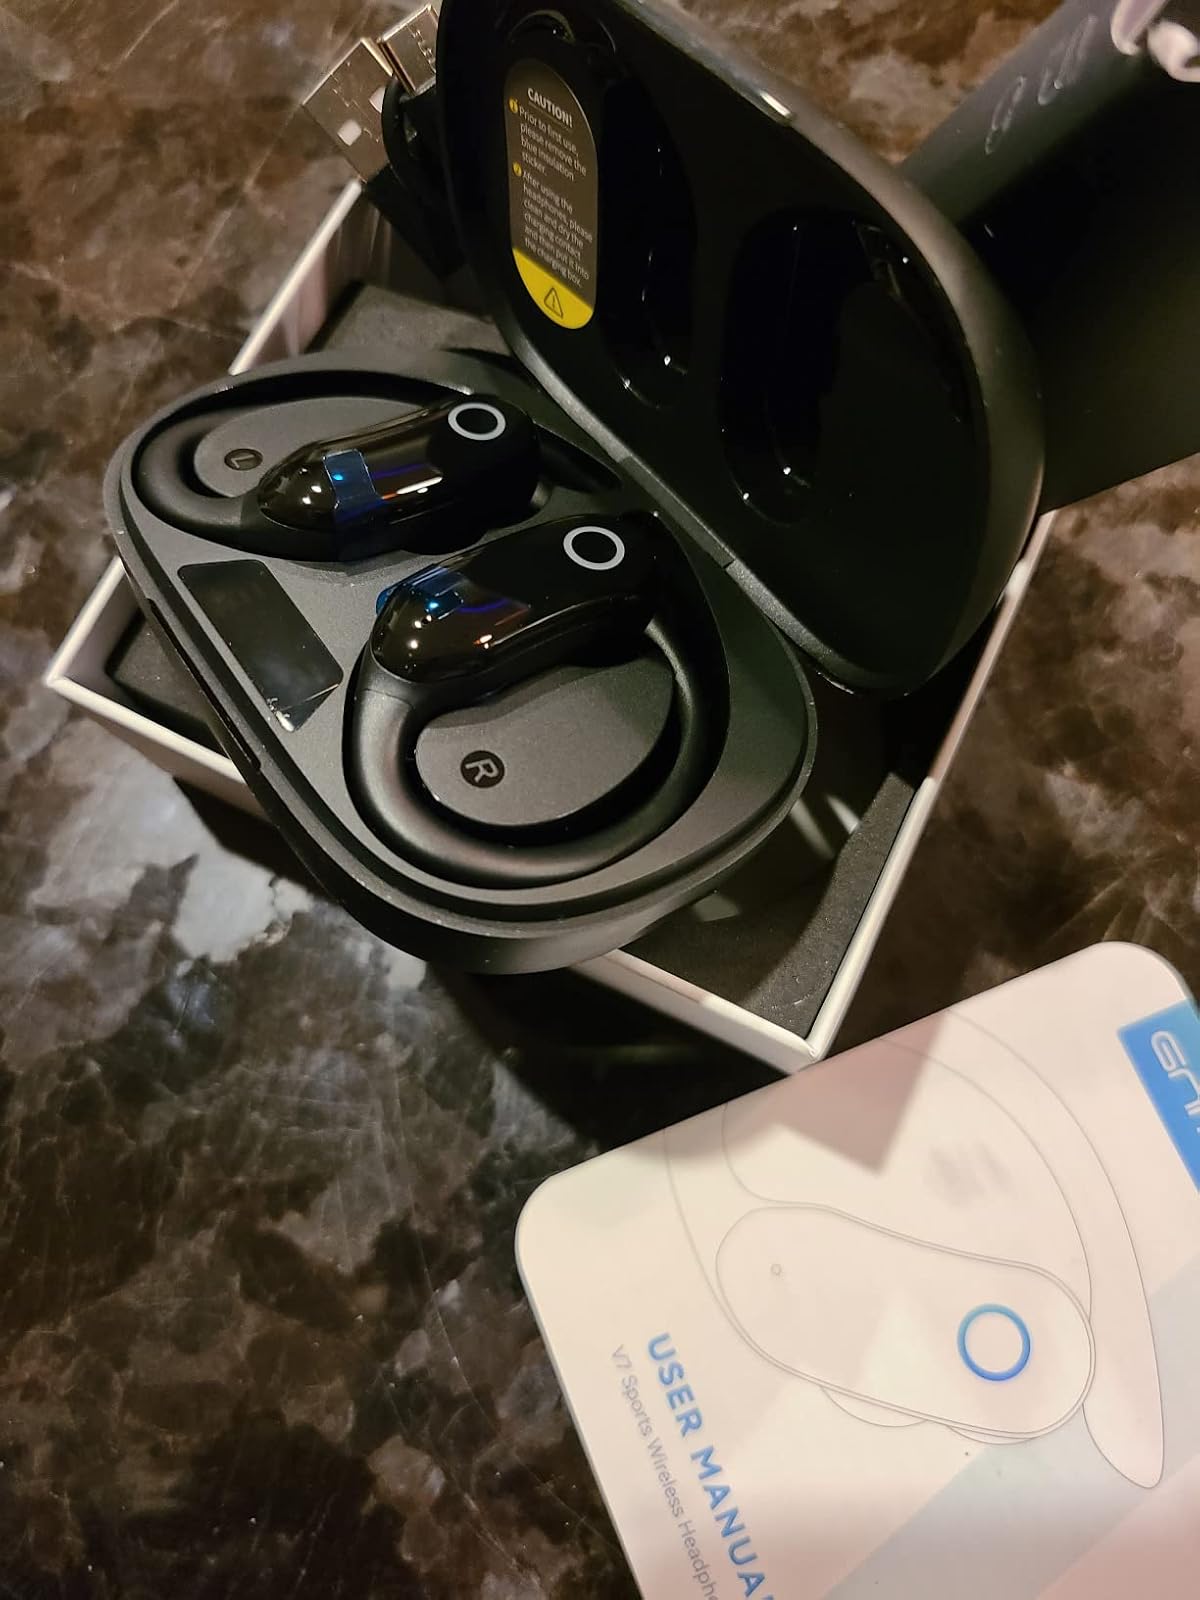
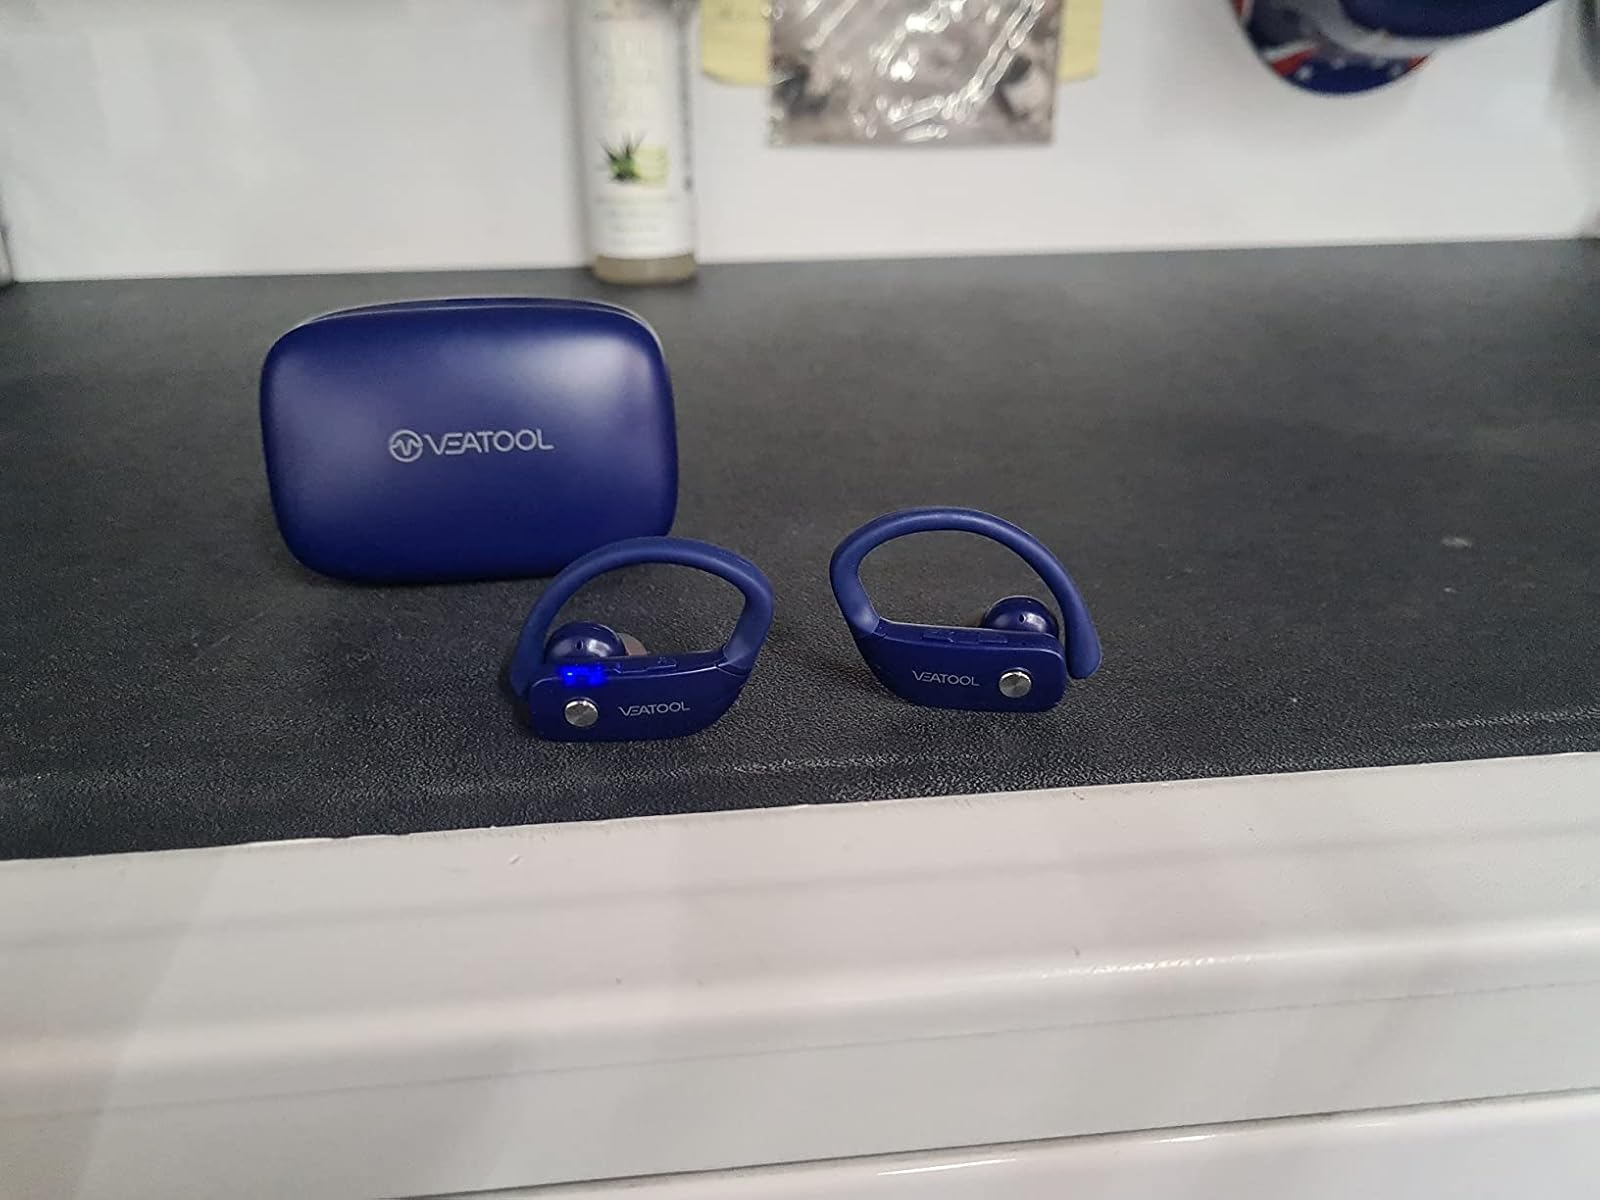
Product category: earbuds
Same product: no